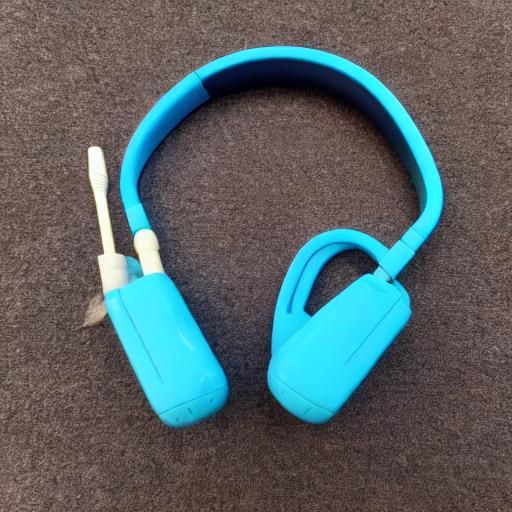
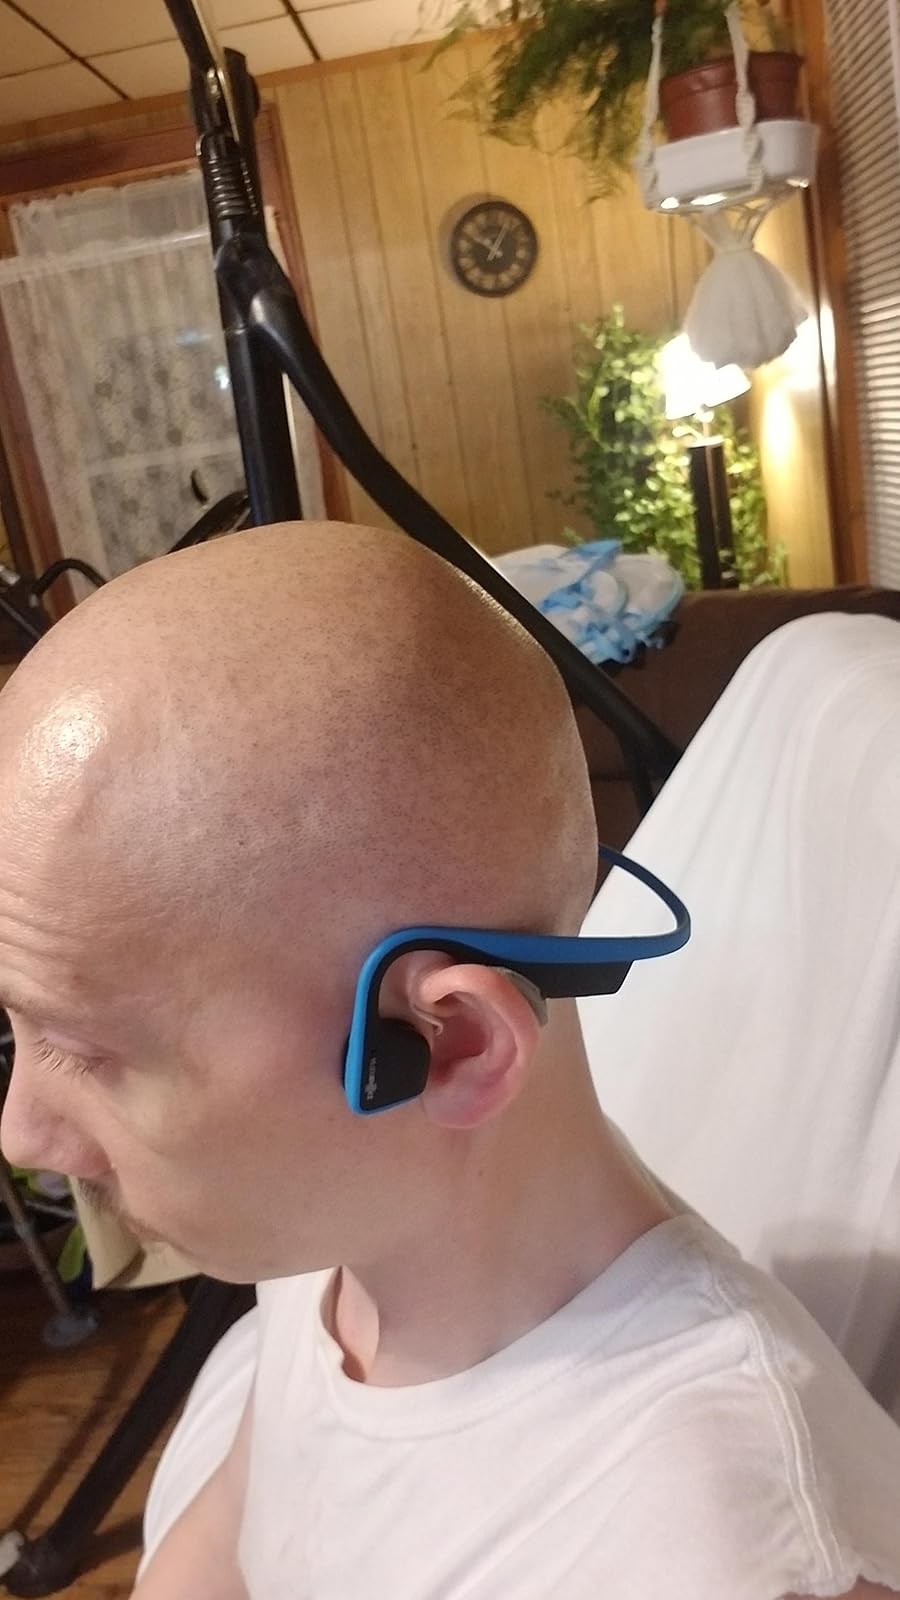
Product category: headphones
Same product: no